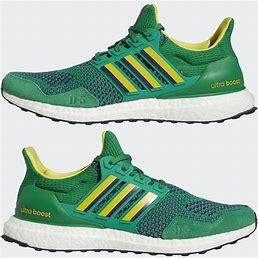
Brand: Adidas
Model: Ultraboost 1